Gongmao station

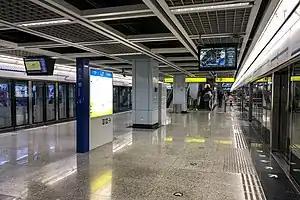
Station platform

Gongmao is a station on Line 3 of Chongqing Rail Transit in Chongqing Municipality, China. It is located in Nan'an District. It opened as an infill station in 2012.